Rail transport operations

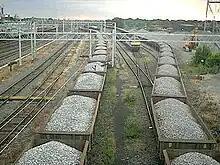
Freight wagons await unloading in the United Kingdom

Each transport system represents a contribution to a country's infrastructure, and as such must make economic sense or eventually close. From this, each has a particular role or roles. These may change with time but they affect the specifications of each particular system.